Sveinn Björnsson

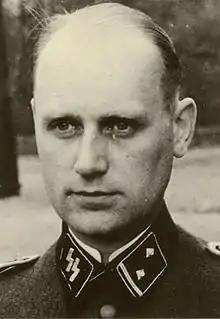
Björn Sveinsson Björnsson, Sveinn's eldest son, survived the war and died in 1998.

On 2 September 1908 he married Georgia Björnsson, born Hansen (born 18 January 1884, died 18 September 1957). They had six children: Björn (1909), Anna Catherine Aagot (1911), Henrik (1914), Sveinn Christen (1916), Ólafur (1919), Elísabet (1922). His eldest son Björn Sveinsson Björnsson served in the Nazi German military as a part of the Waffen-SS in World War II.